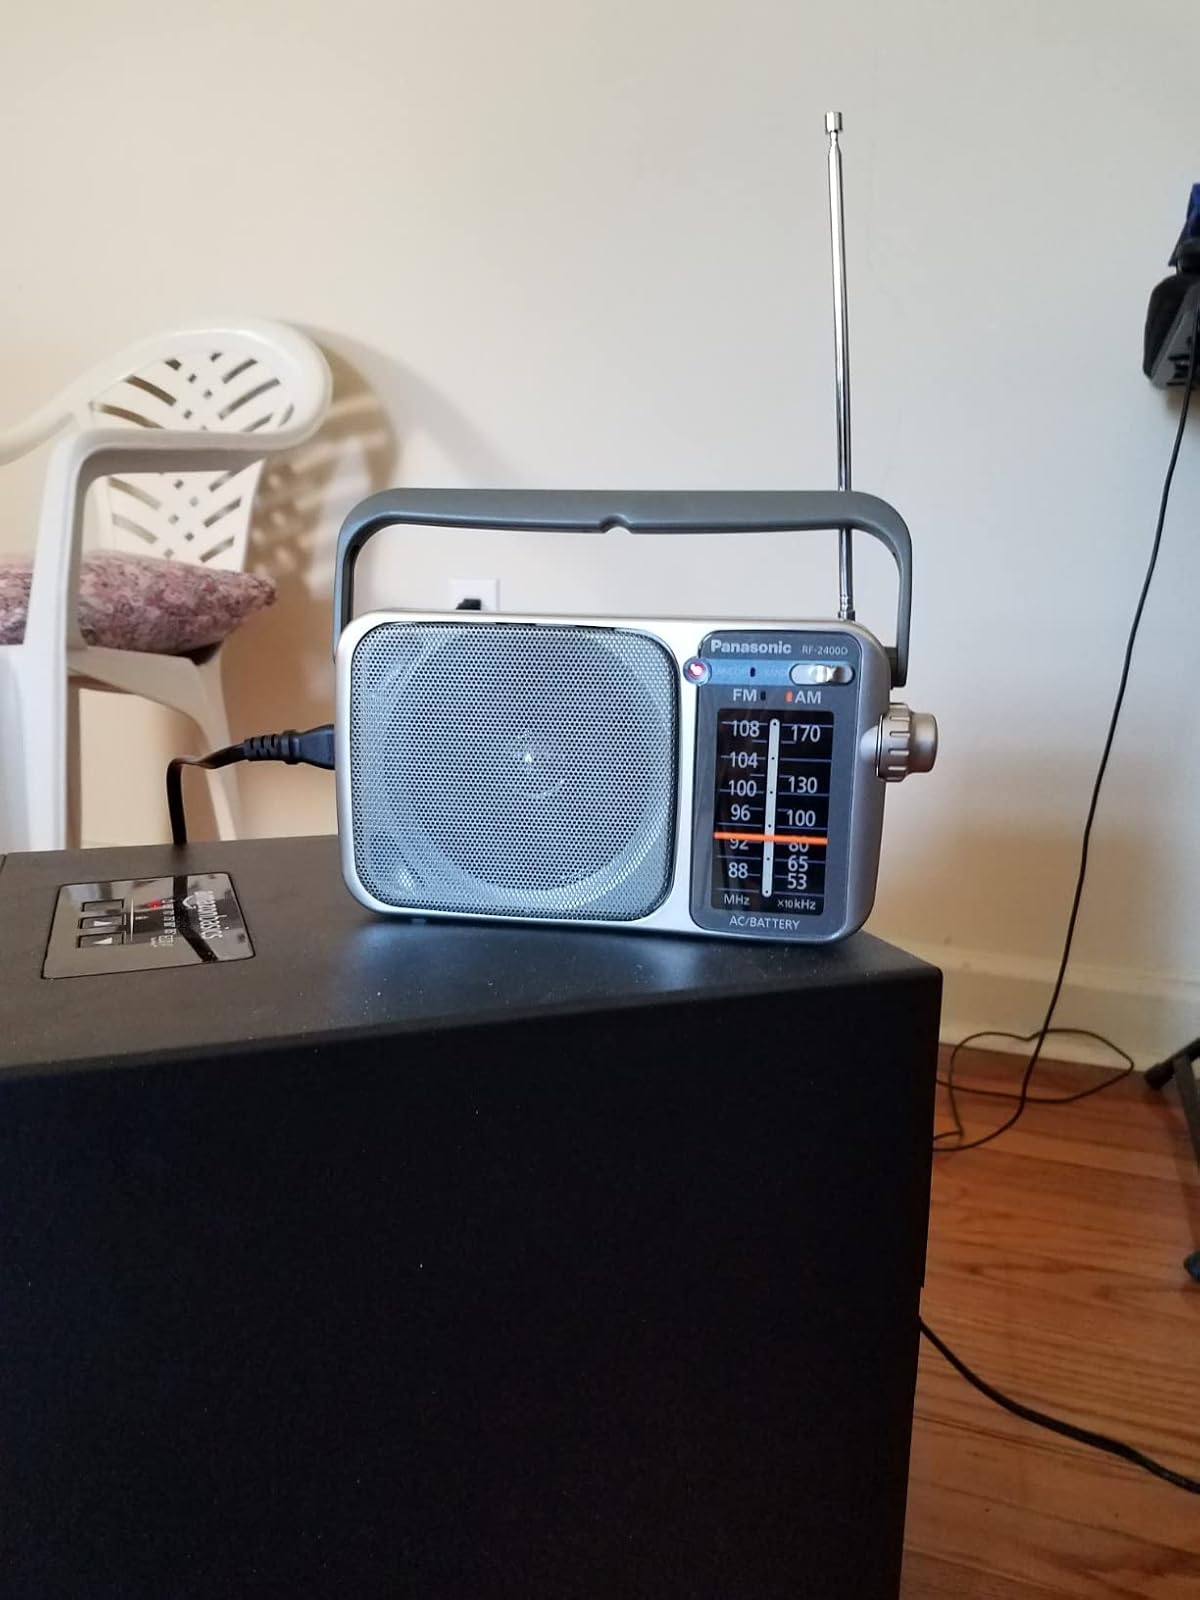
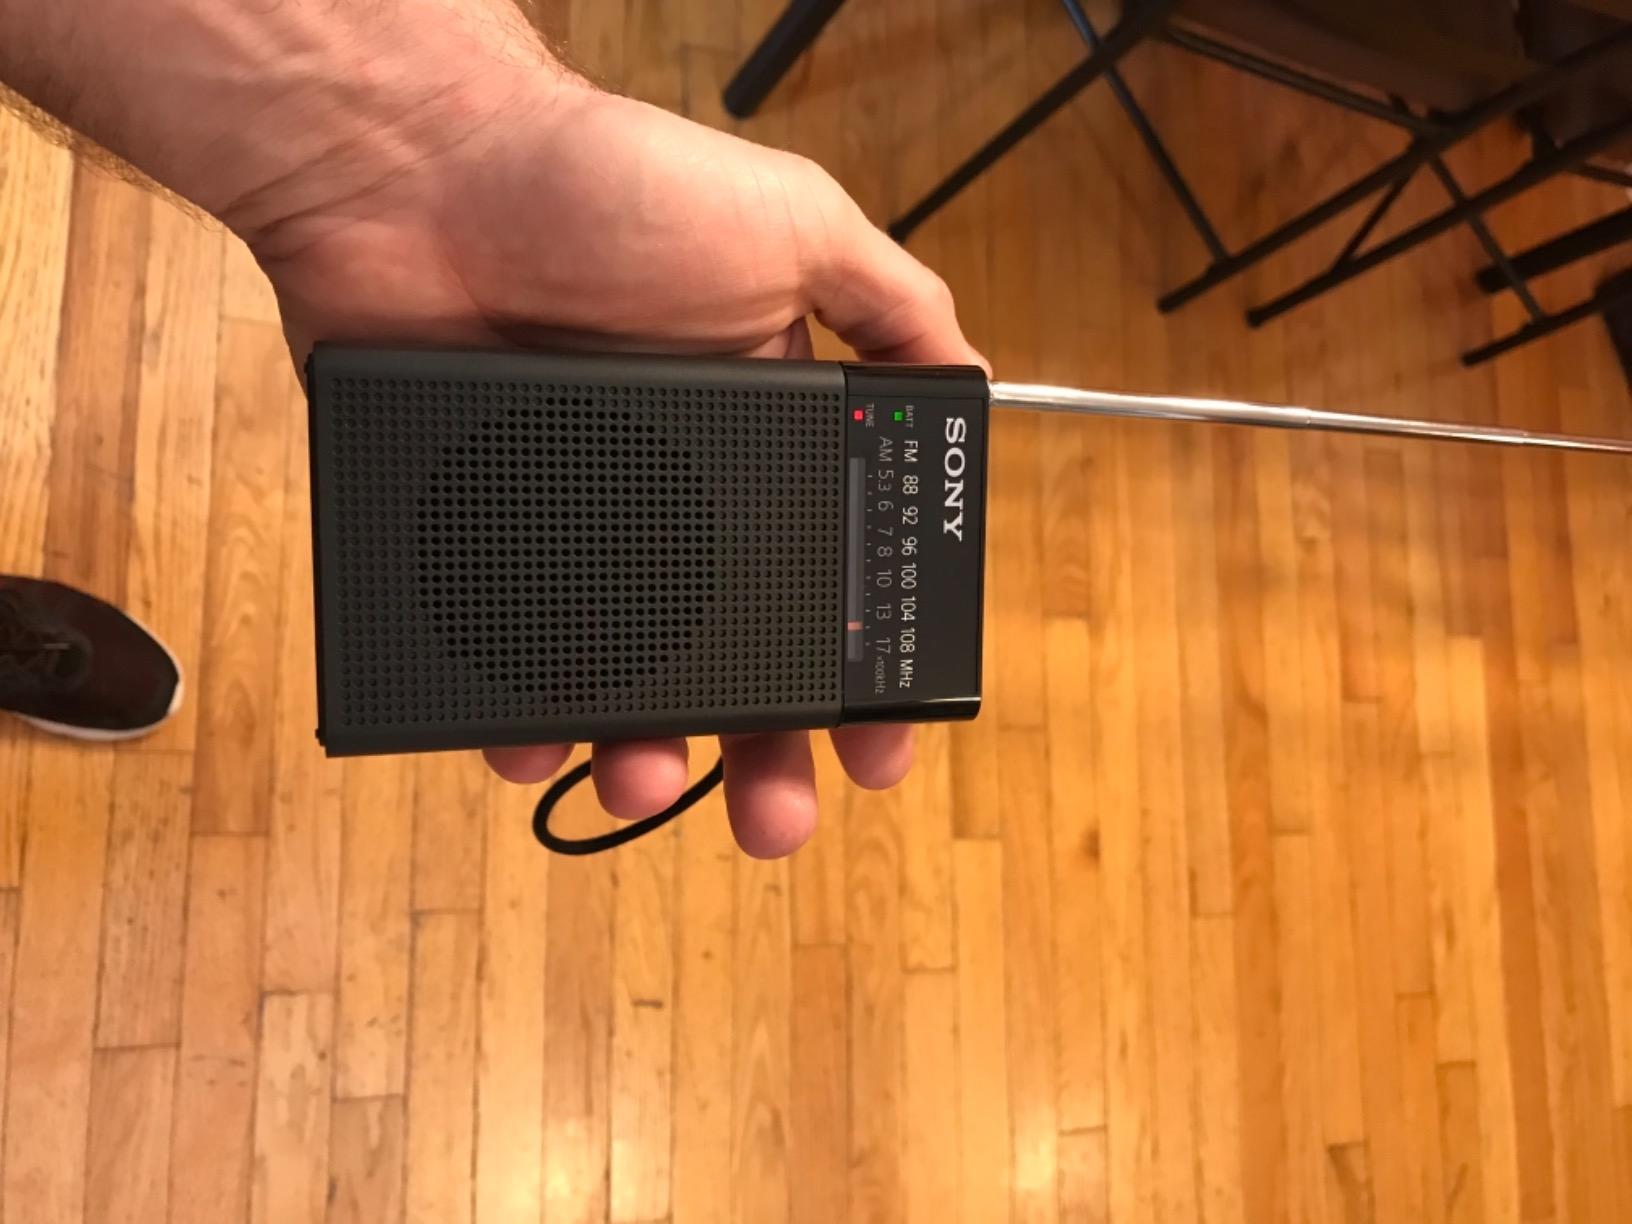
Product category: radio
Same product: no